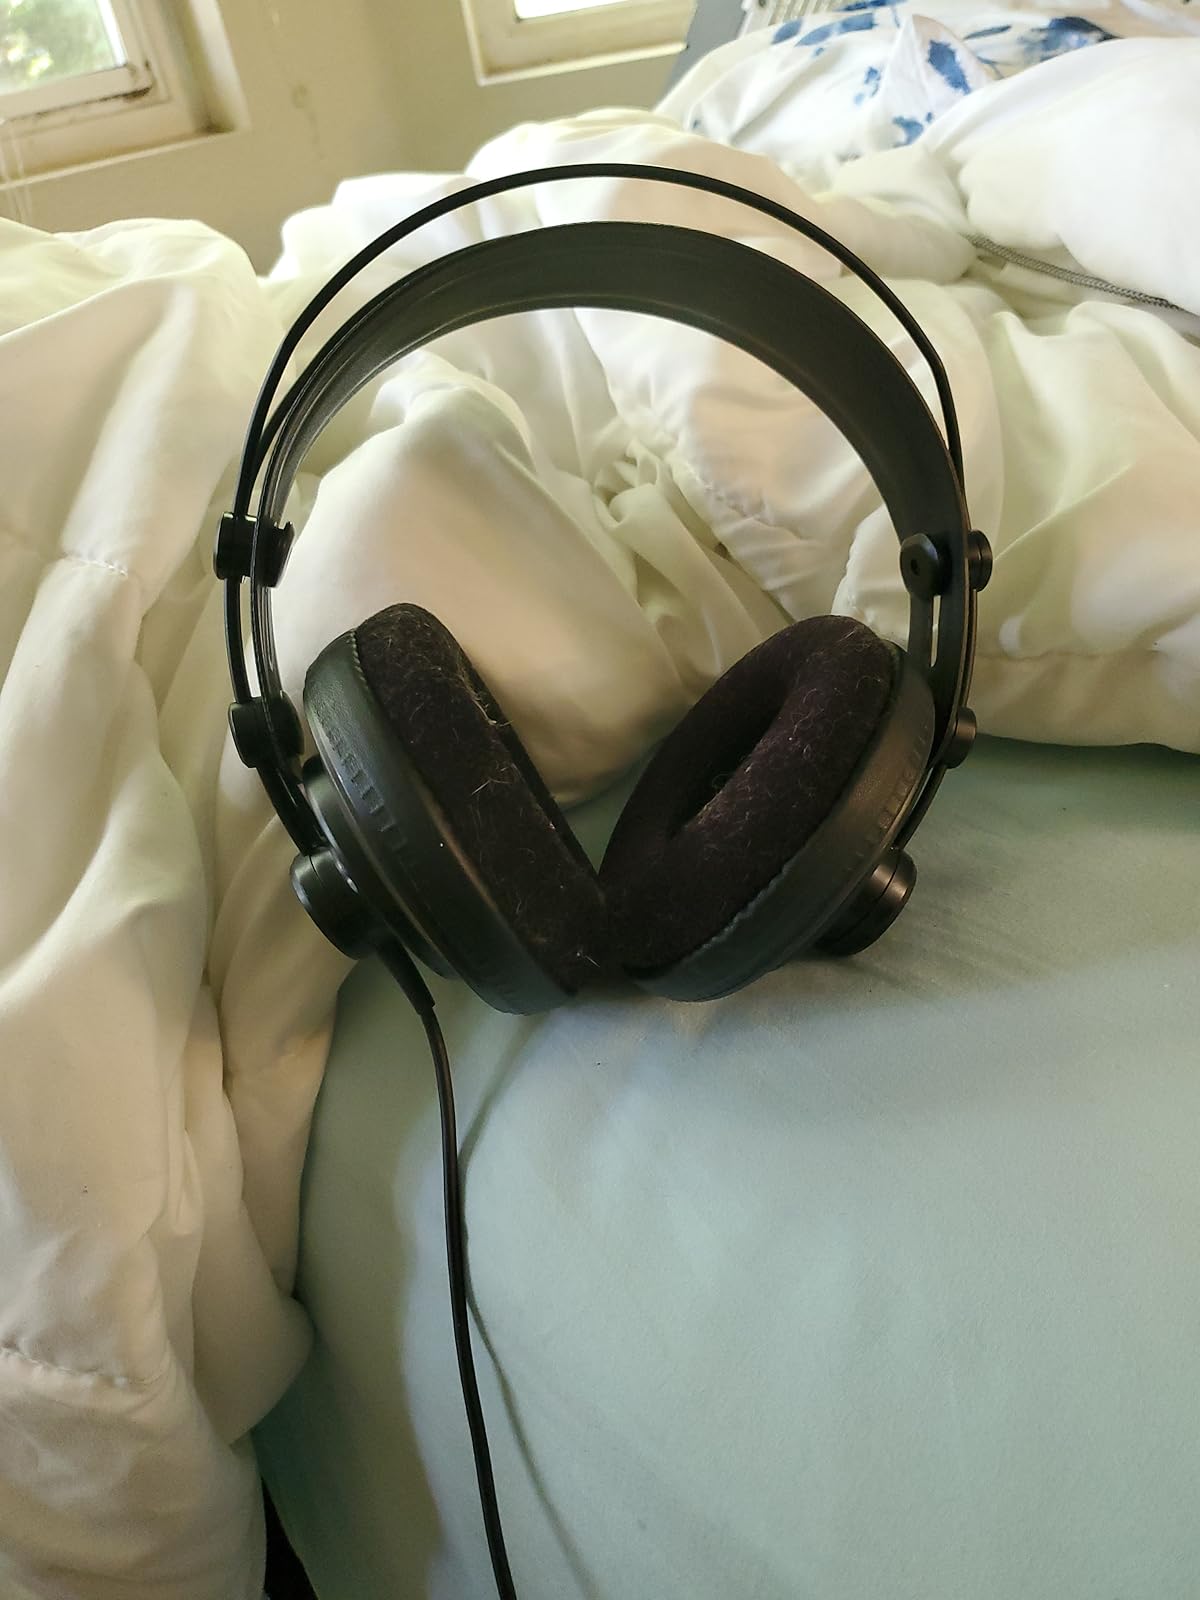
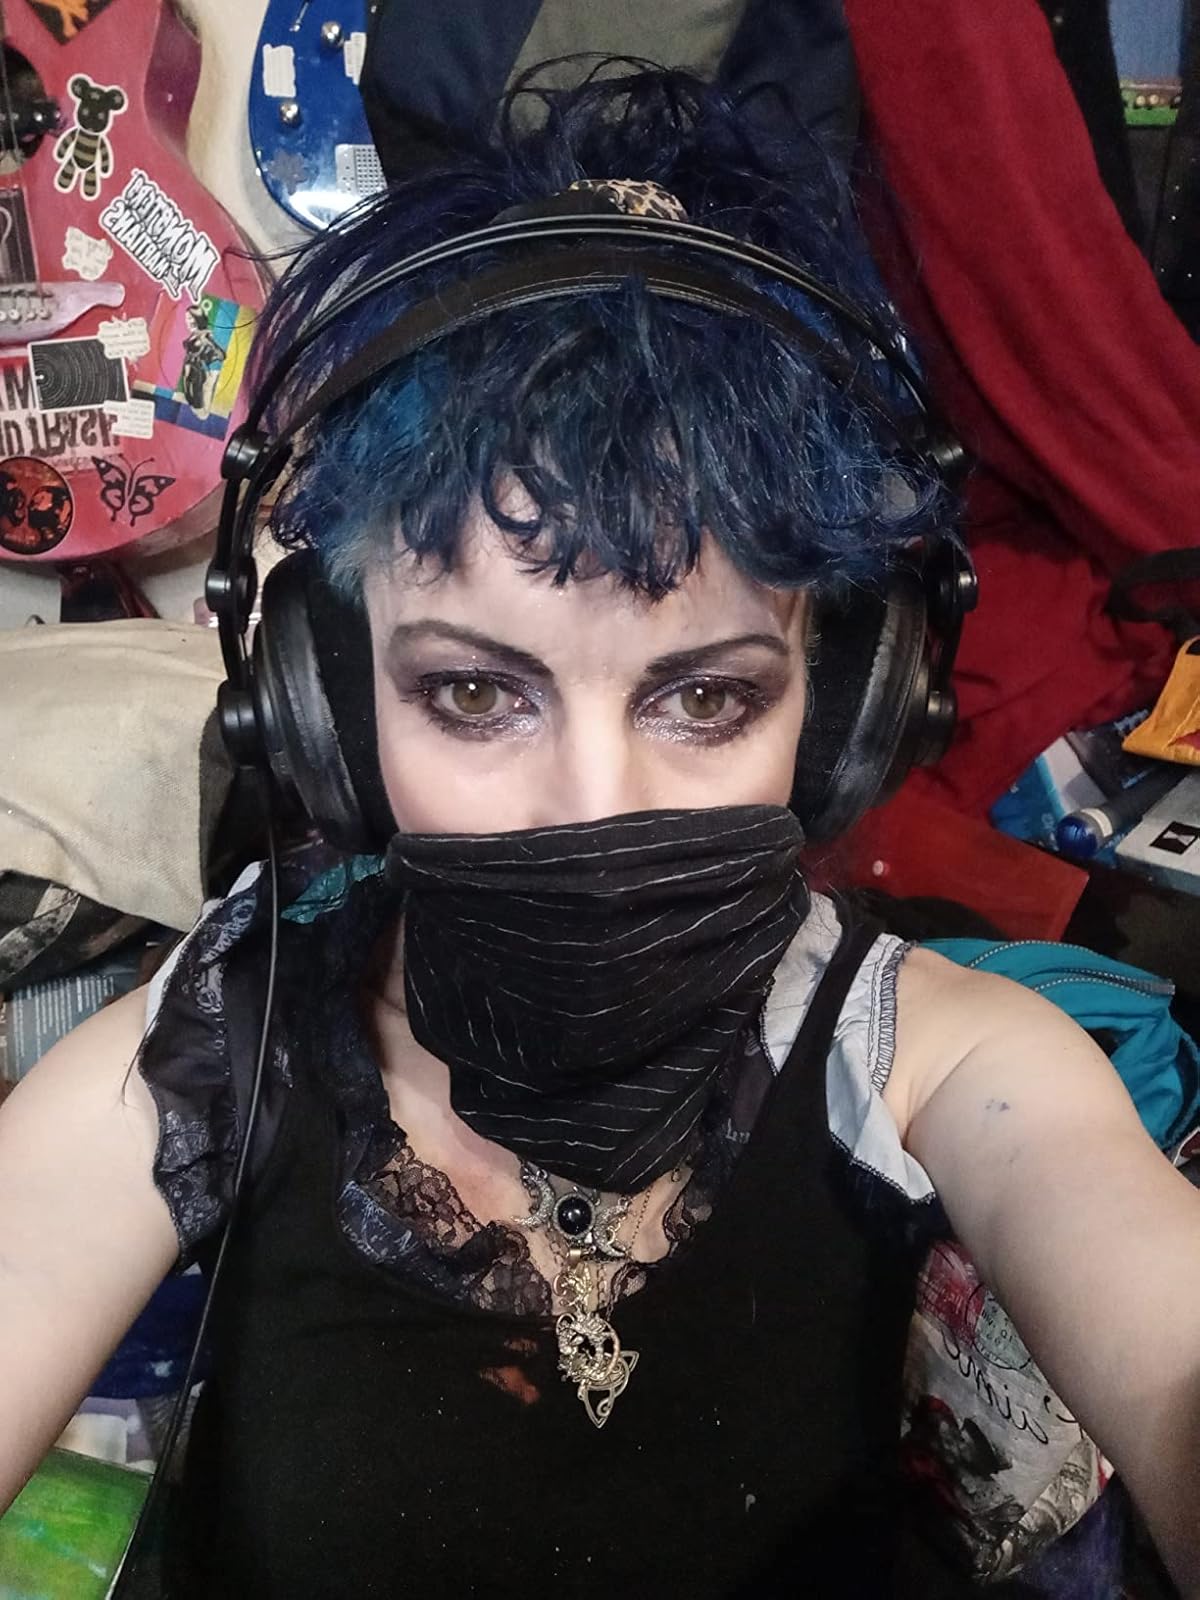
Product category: headphones
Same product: yes